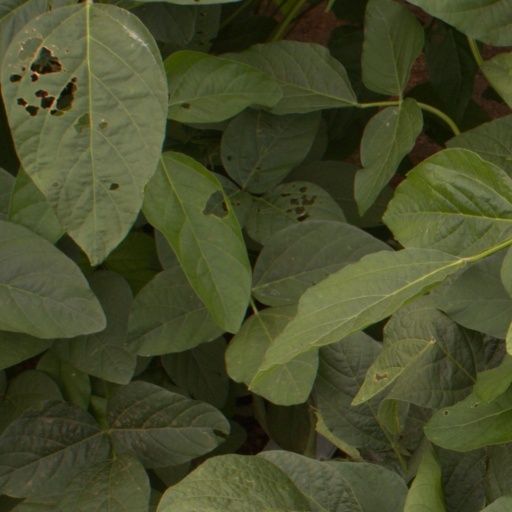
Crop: soybean